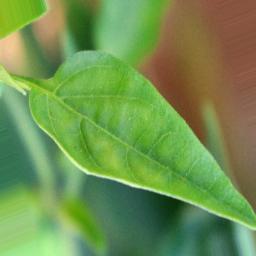
Label: healthy